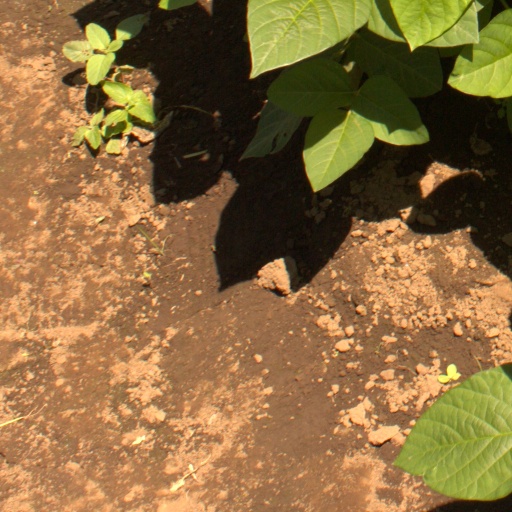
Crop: soybean